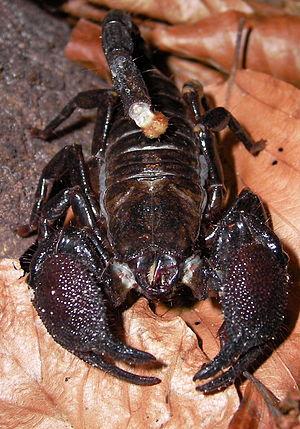
Pandinus est un genre de scorpions de la famille des Scorpionidae.